Kilkis War Museum

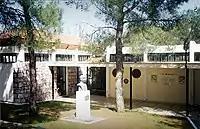
External view

The Kilkis War Museum stands outside the town of the city of Kilkis in Central Macedonia, Greece.